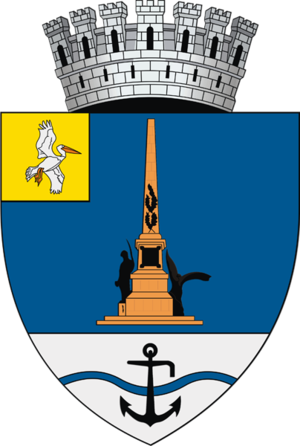
Tulcea
Tulcea er en by i Tulcea distrikt, Rumænien. Tulcea er administrativt center i distriktet og har 73.707 indbyggere.